William Ward (American football)

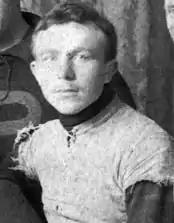
Ward,

William Douglas Ward (August 25, 1874 – May 13, 1936) was an American college football player and coach, physician and surgeon. He played football at Princeton University from 1893 to 1894 and was the coach of the University of Michigan football team in 1896. He later became a physician and surgeon in Rochester, New York. He was a pioneer in early surgical procedures to construct artificial vaginas and published an article on the subject in 1915.